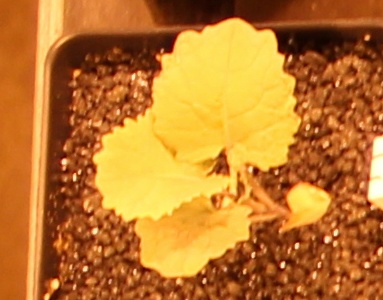
Label: Canola